HMAS Australia (D84)

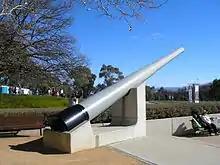
One of "Australia"s 8-inch gun barrels on display outside the Australian War Memorial

On 31 August 1954, "Australia" was paid off and marked for disposal. She had been in service for 26 years, the longest career of a RAN warship to that date. The ship was sold on 25 January 1955 to the British Iron & Steel Corporation for scrapping. On 26 March, the cruiser was towed from Sydney Harbour by the Dutch-flagged tugboat "Rode Zee". The ships were later joined by two other tugs for the voyage to Barrow-in-Furness via the Suez Canal, where they arrived on 5 July. "Australia" was broken up at Thos. W. Ward's Shipbreaking Yard at Barrow-in-Furness over the course of 1956.